Plymouth Albion R.F.C.

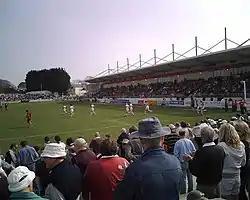
At match between Plymouth Albion and Cornish Pirates at The Brickfields in 2007

They were promoted to National Division One in 2002, and finished third in the 2003–04 season. Observers say it was Plymouth Albion's best position nationally since the 1920s. On their way to promotion, the team went on a two-season unbeaten streak of over 50 games, starting when the club was in Division Three South and ending after their promotion to National Division One.